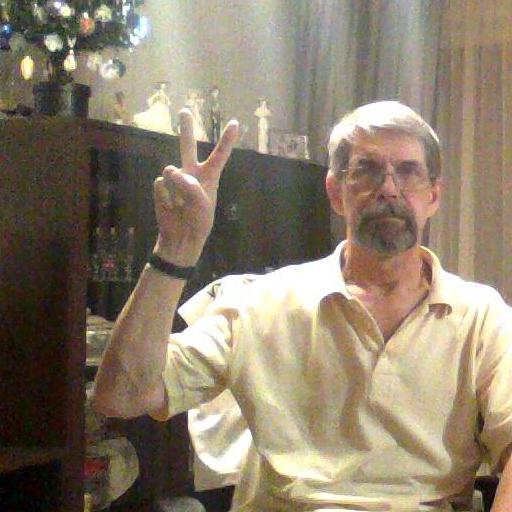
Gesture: peace